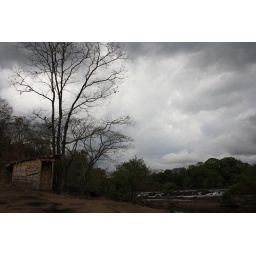
Landscape of athirapilly river bank covering the small hut and the tree silhouetted against the cloudy sky